Rio Nuñez incident

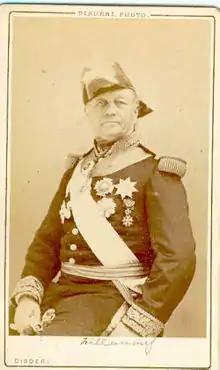
The French regional commander, Admiral Édouard Bouët-Willaumez.

Once the treaty with Lamina signed, the Belgians wanted to make an agreement with Mayoré, who was becoming less and less hospitable to Europeans. Mayoré had expulsed Ismaël Tay, a Frenchman and his own brother in-law, and kidnapped his wife-and child, whom he felt threatened by since he could one day have a claim to his throne. The Belgians organised an expedition with Bicaise, a local merchant, and discovered Mayoré's people constructing a building meant for two English merchants, Braithwaith and Marin, on land owned by Bicaise without his authorisation. Brathwaith and Marin had arrived in the area at the same time as the "Louise-Marie" and had made many gifts to Mayoré to earn his favour. The Belgian officers then disembarked and set up near Bicaise's house which was on a plateau. They became surrounded by about 400 locals armed with rifles. When the Belgians aimed at Mayoré's hut, the locals soon began pleading not to destroy their village, declared that Mayoré was a drunk oppressor and confirmed Ismael's complaints. Van Haverbeke then went to see Mayoré and demanded an answer from him by 11pm or to except an attack. At around 10pm, they received a positive answer and left the village with Ismael's wife and child, who had been saved without Mayoré's knowledge.